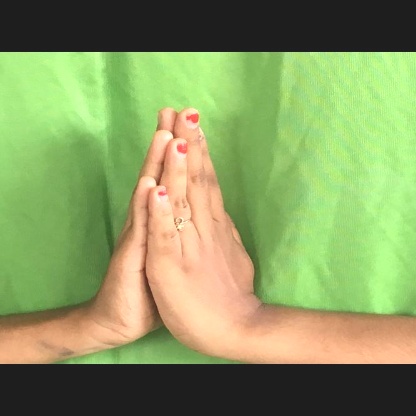
Mudra: Anjali